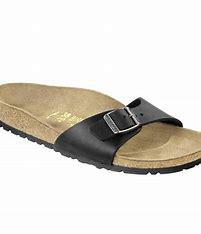
Brand: Birkenstock
Model: 100